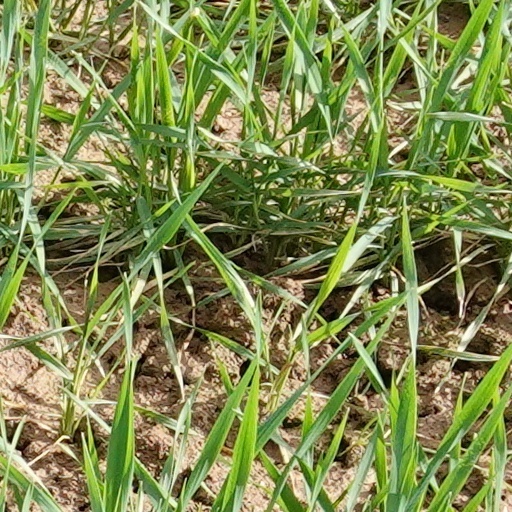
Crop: wheat